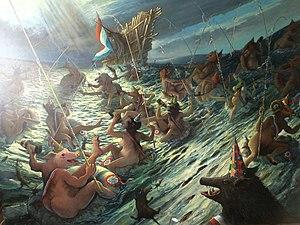
Année 2017 La pèche aux voix Huile sur toile Hauteur
Jean François Galéa, né le 28 août 1944 à Alger, est un artiste français.